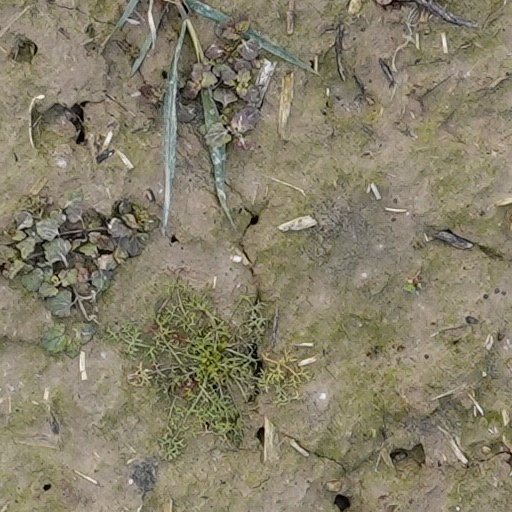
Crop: wheat